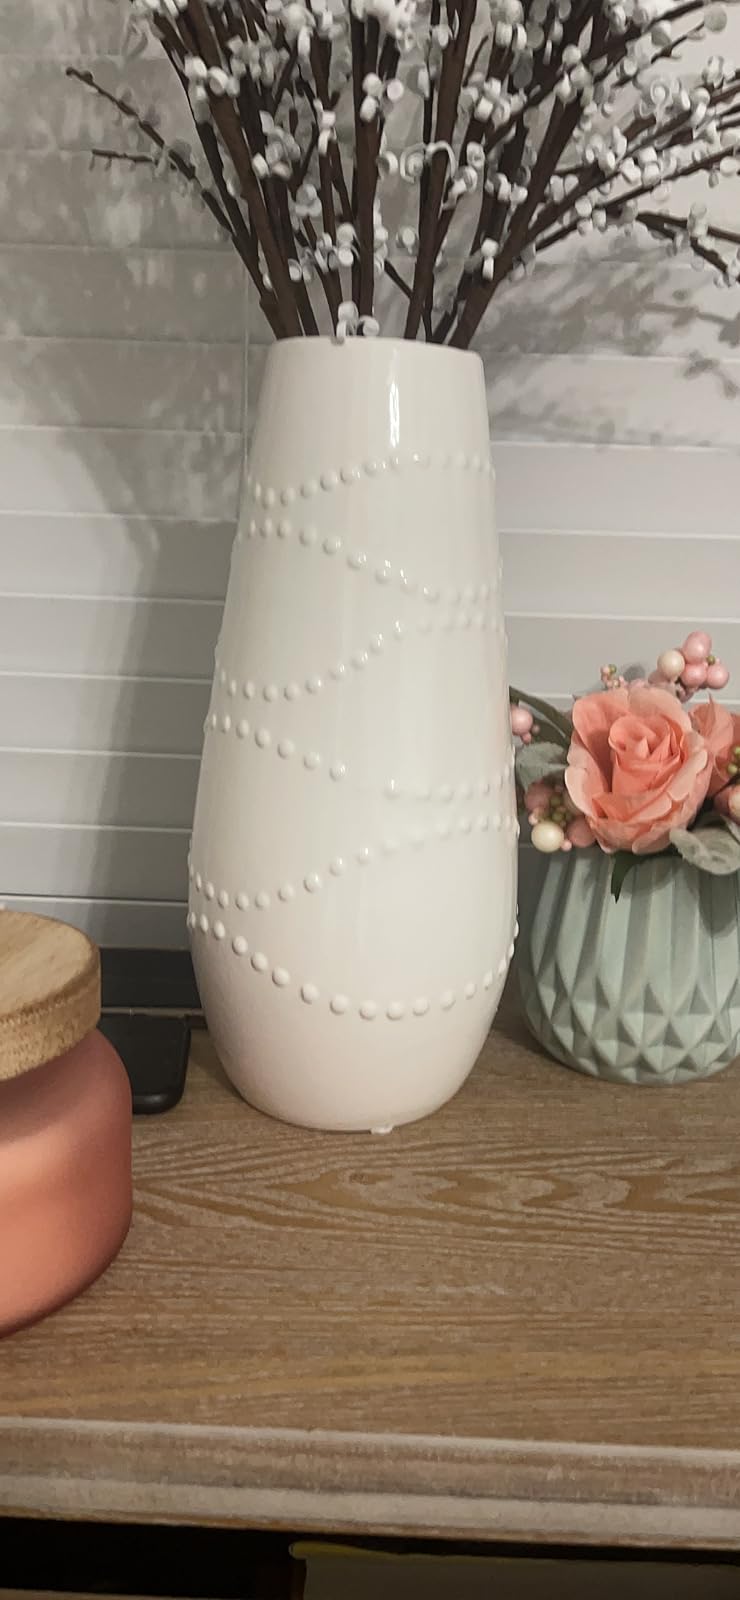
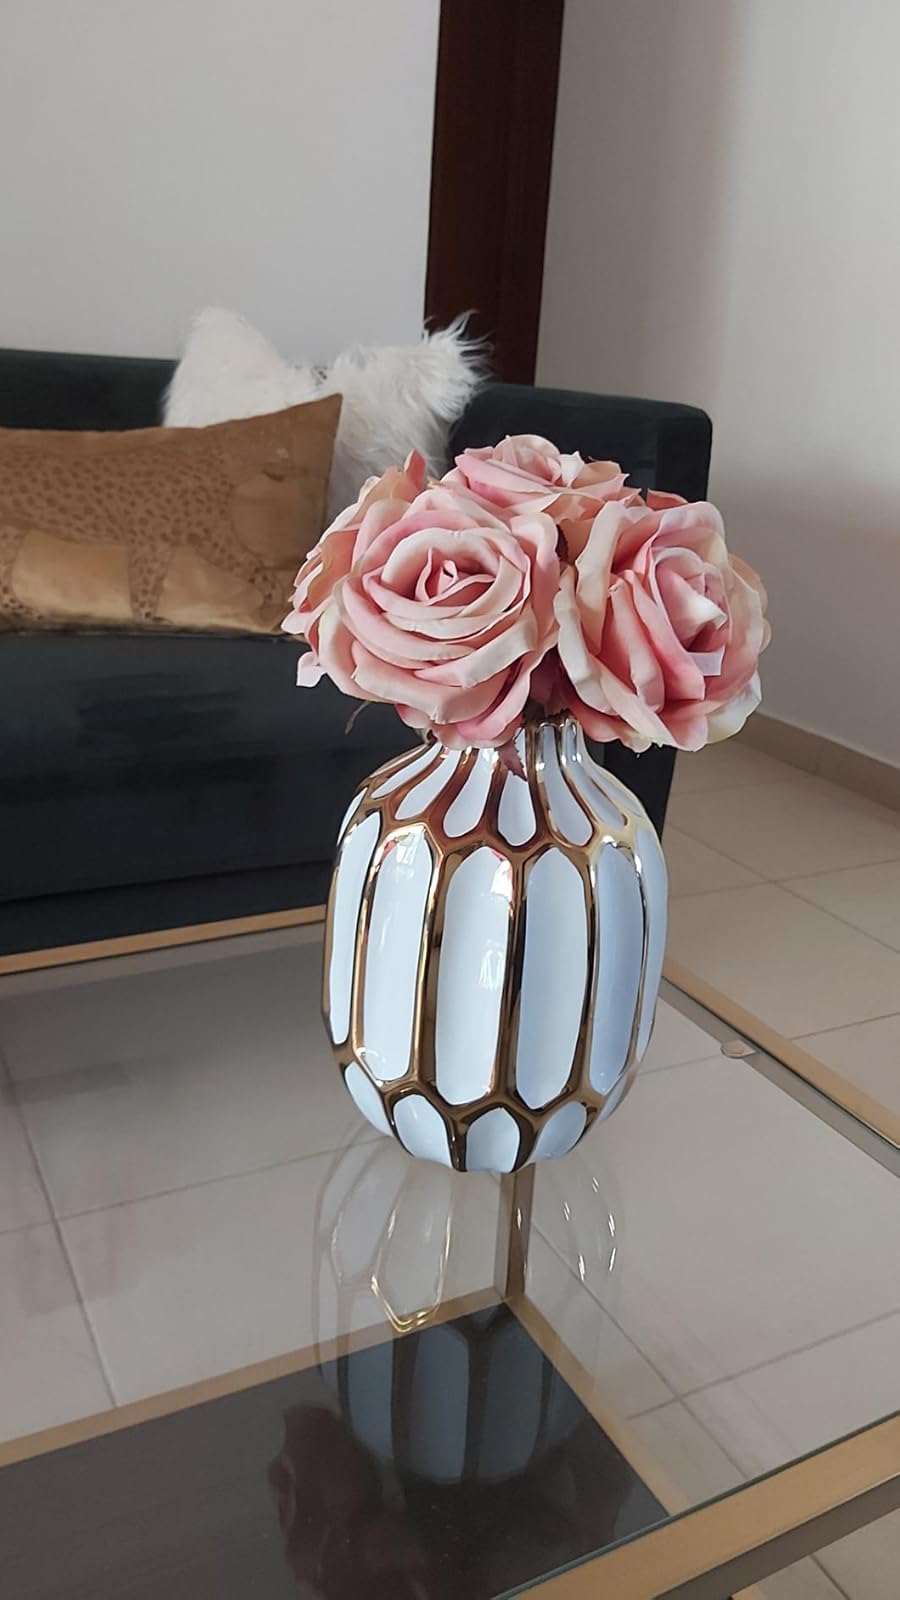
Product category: vase
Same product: no